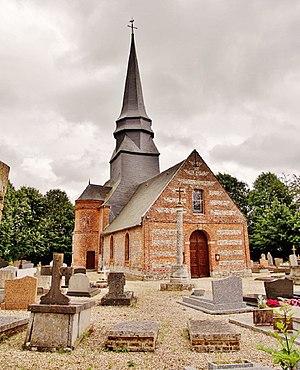
église St Nicolas
Lintot-les-Bois est une commune française située dans le département de la Seine-Maritime en région Normandie.